Saraya Bevis

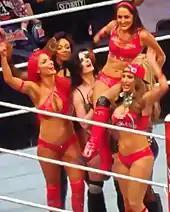
Paige (middle) celebrating with her fellow "Total Divas" co-stars after their victory at WrestleMania 32 in April 2016

On 13 July episode of "Raw", after weeks of being outnumbered by The Bella Twins and their ally Alicia Fox, Stephanie McMahon called for a "revolution" in the Divas division, introducing the débuting Charlotte and Becky Lynch as Paige's allies and NXT Women's Champion Sasha Banks as an ally of Naomi and Tamina, which led to a brawl between the three teams. The trio of Paige, Charlotte and Becky, originally dubbed "Submission Sorority", was renamed "Team PCB", after the first-name initials of each wrestler. The three teams would ultimately face off at SummerSlam in a three-team elimination match, which PCB won after Becky Lynch pinned Brie Bella. On 31 August episode of "Raw", all members of PCB competed in the first ever "Divas beat the clock challenge", but Charlotte was named number one contender for the Divas Championship, as Paige fought Sasha Banks to a time limit draw. This led to two matches between Paige and Banks on the 7 and 14 September episodes of "Raw", which Banks won, and on 10 September episode of "SmackDown", where the two fought to a no contest.